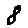
Label: 8